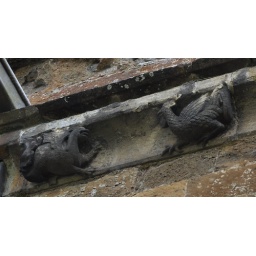
Bloxham north wall corbel table by Banbury school 1340 DSC_0003_01-707